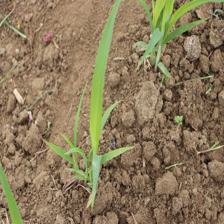
Label: Sorghum